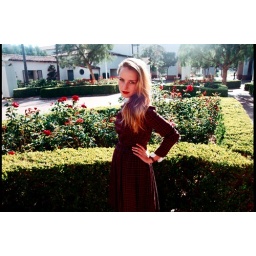
Narcissus in a red dress